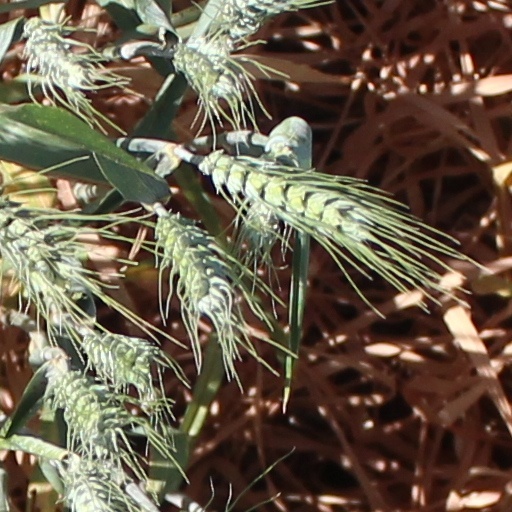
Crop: wheat